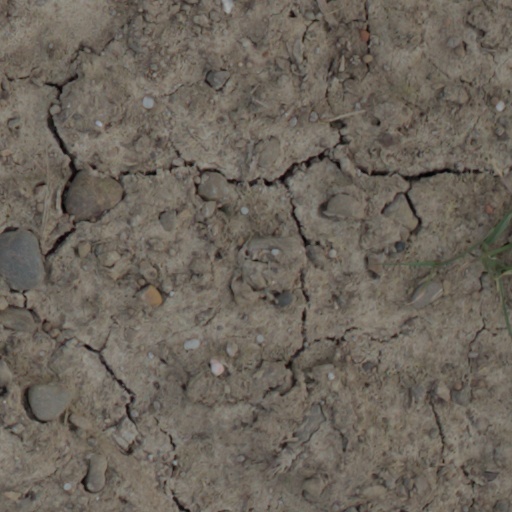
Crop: wheat